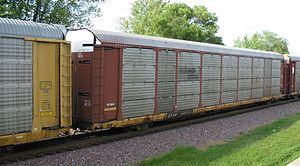
Un wagon porte-automobiles est un type de wagon ferroviaire plat spécial servant au transport d'automobiles. Il s'agit généralement de wagons ouverts ou grillagés pouvant accueillir les voitures sur deux niveaux ; des wagons à trois niveaux ont existé aux États Unis où le gabarit ferroviaire le permet.